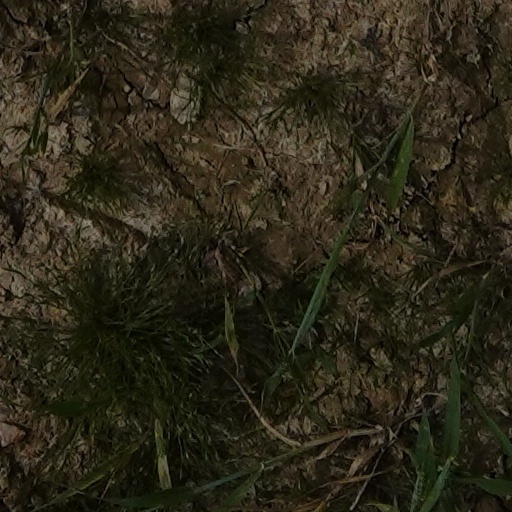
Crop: wheat